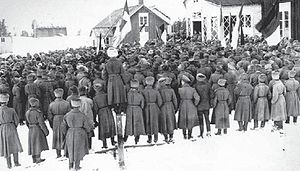
Åland / Historie
Revolutionære russiske soldater, marts 1917 i Jomala
Åland er en finsk selvstyrende øgruppe med 26.530 indbyggere, beliggende i den nordlige del af Østersøen ved indgangen til Den Botniske Bugt og ca. 40 km fra den svenske og 100 km fra den finske kyst. Øgruppen består af over 6.500 øer og skær. Hovedstaden er Mariehamn.